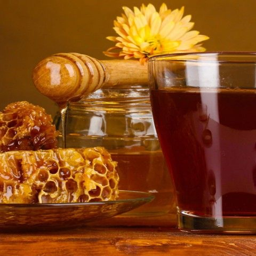
the benefits of lemon multiply when it 's consumed with lukewarm water and honey .